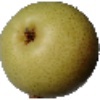
Label: Pear 1